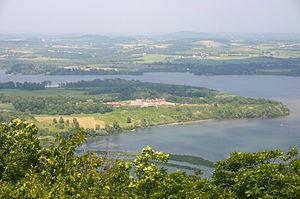
Fort Ticonderoga vu depuis Mount Defiance
Le Fort Ticonderoga, appelé Fort Carillon de 1755 à 1759, est un important fort construit par les Français au XVIIIᵉ siècle à l'extrémité sud du lac Champlain en Nouvelle-France, dans l'État actuel de New York, aux États-Unis. Il a été bâti par Michel Chartier de Lotbinière, lieutenant et ingénieur ordinaire du roi, de 1755 à 1757. Le nom « Ticonderoga » provient de l'iroquois « tekontaró:ken », signifiant « à la jonction de deux cours d'eau ».